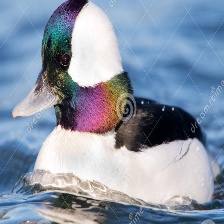
Species: BUFFLEHEAD
Scientific name: BUCEPHALA ALBEOLA
ImageNet parent category: drake